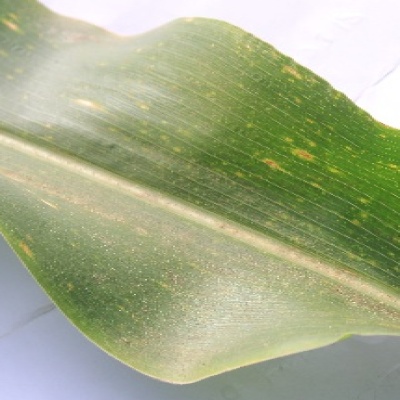
Label: Corn_(Maize)___Leaf_Spot